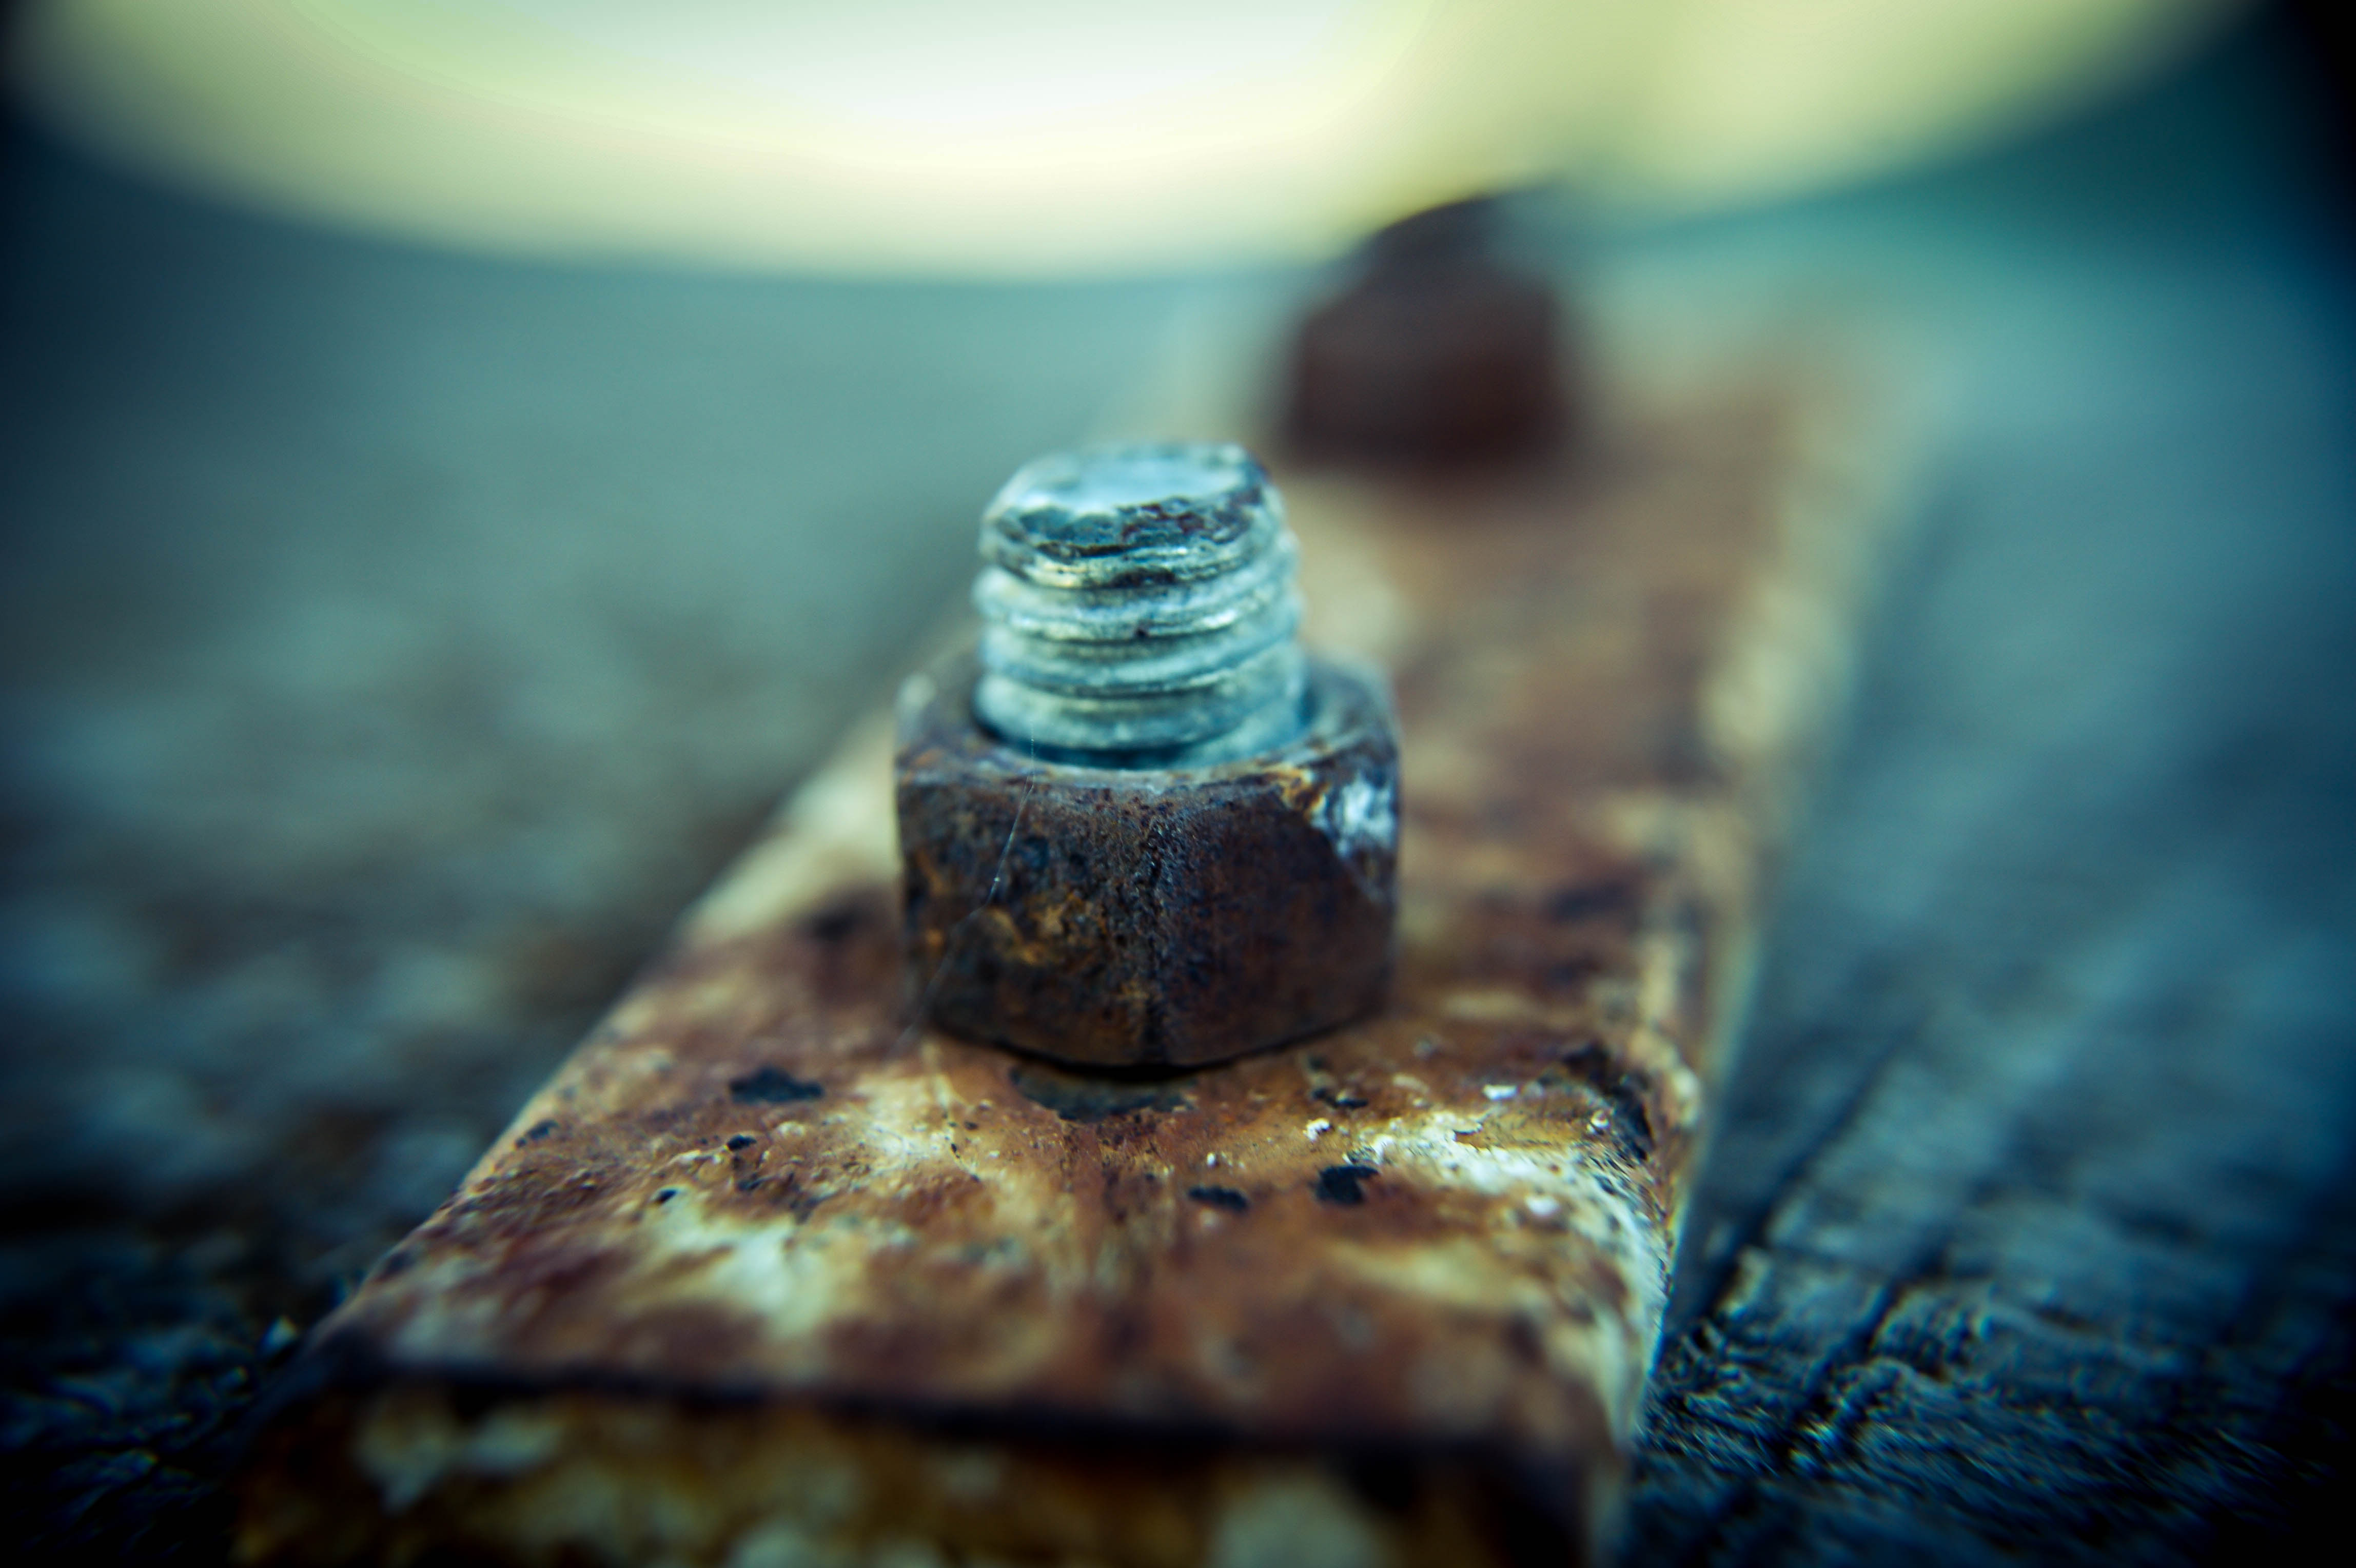
hand, light, blur, photography, rust, green, reflection, color, macro, darkness, blue, still life, screw, close up, focus, rusty, iron, macro photography, computer wallpaper